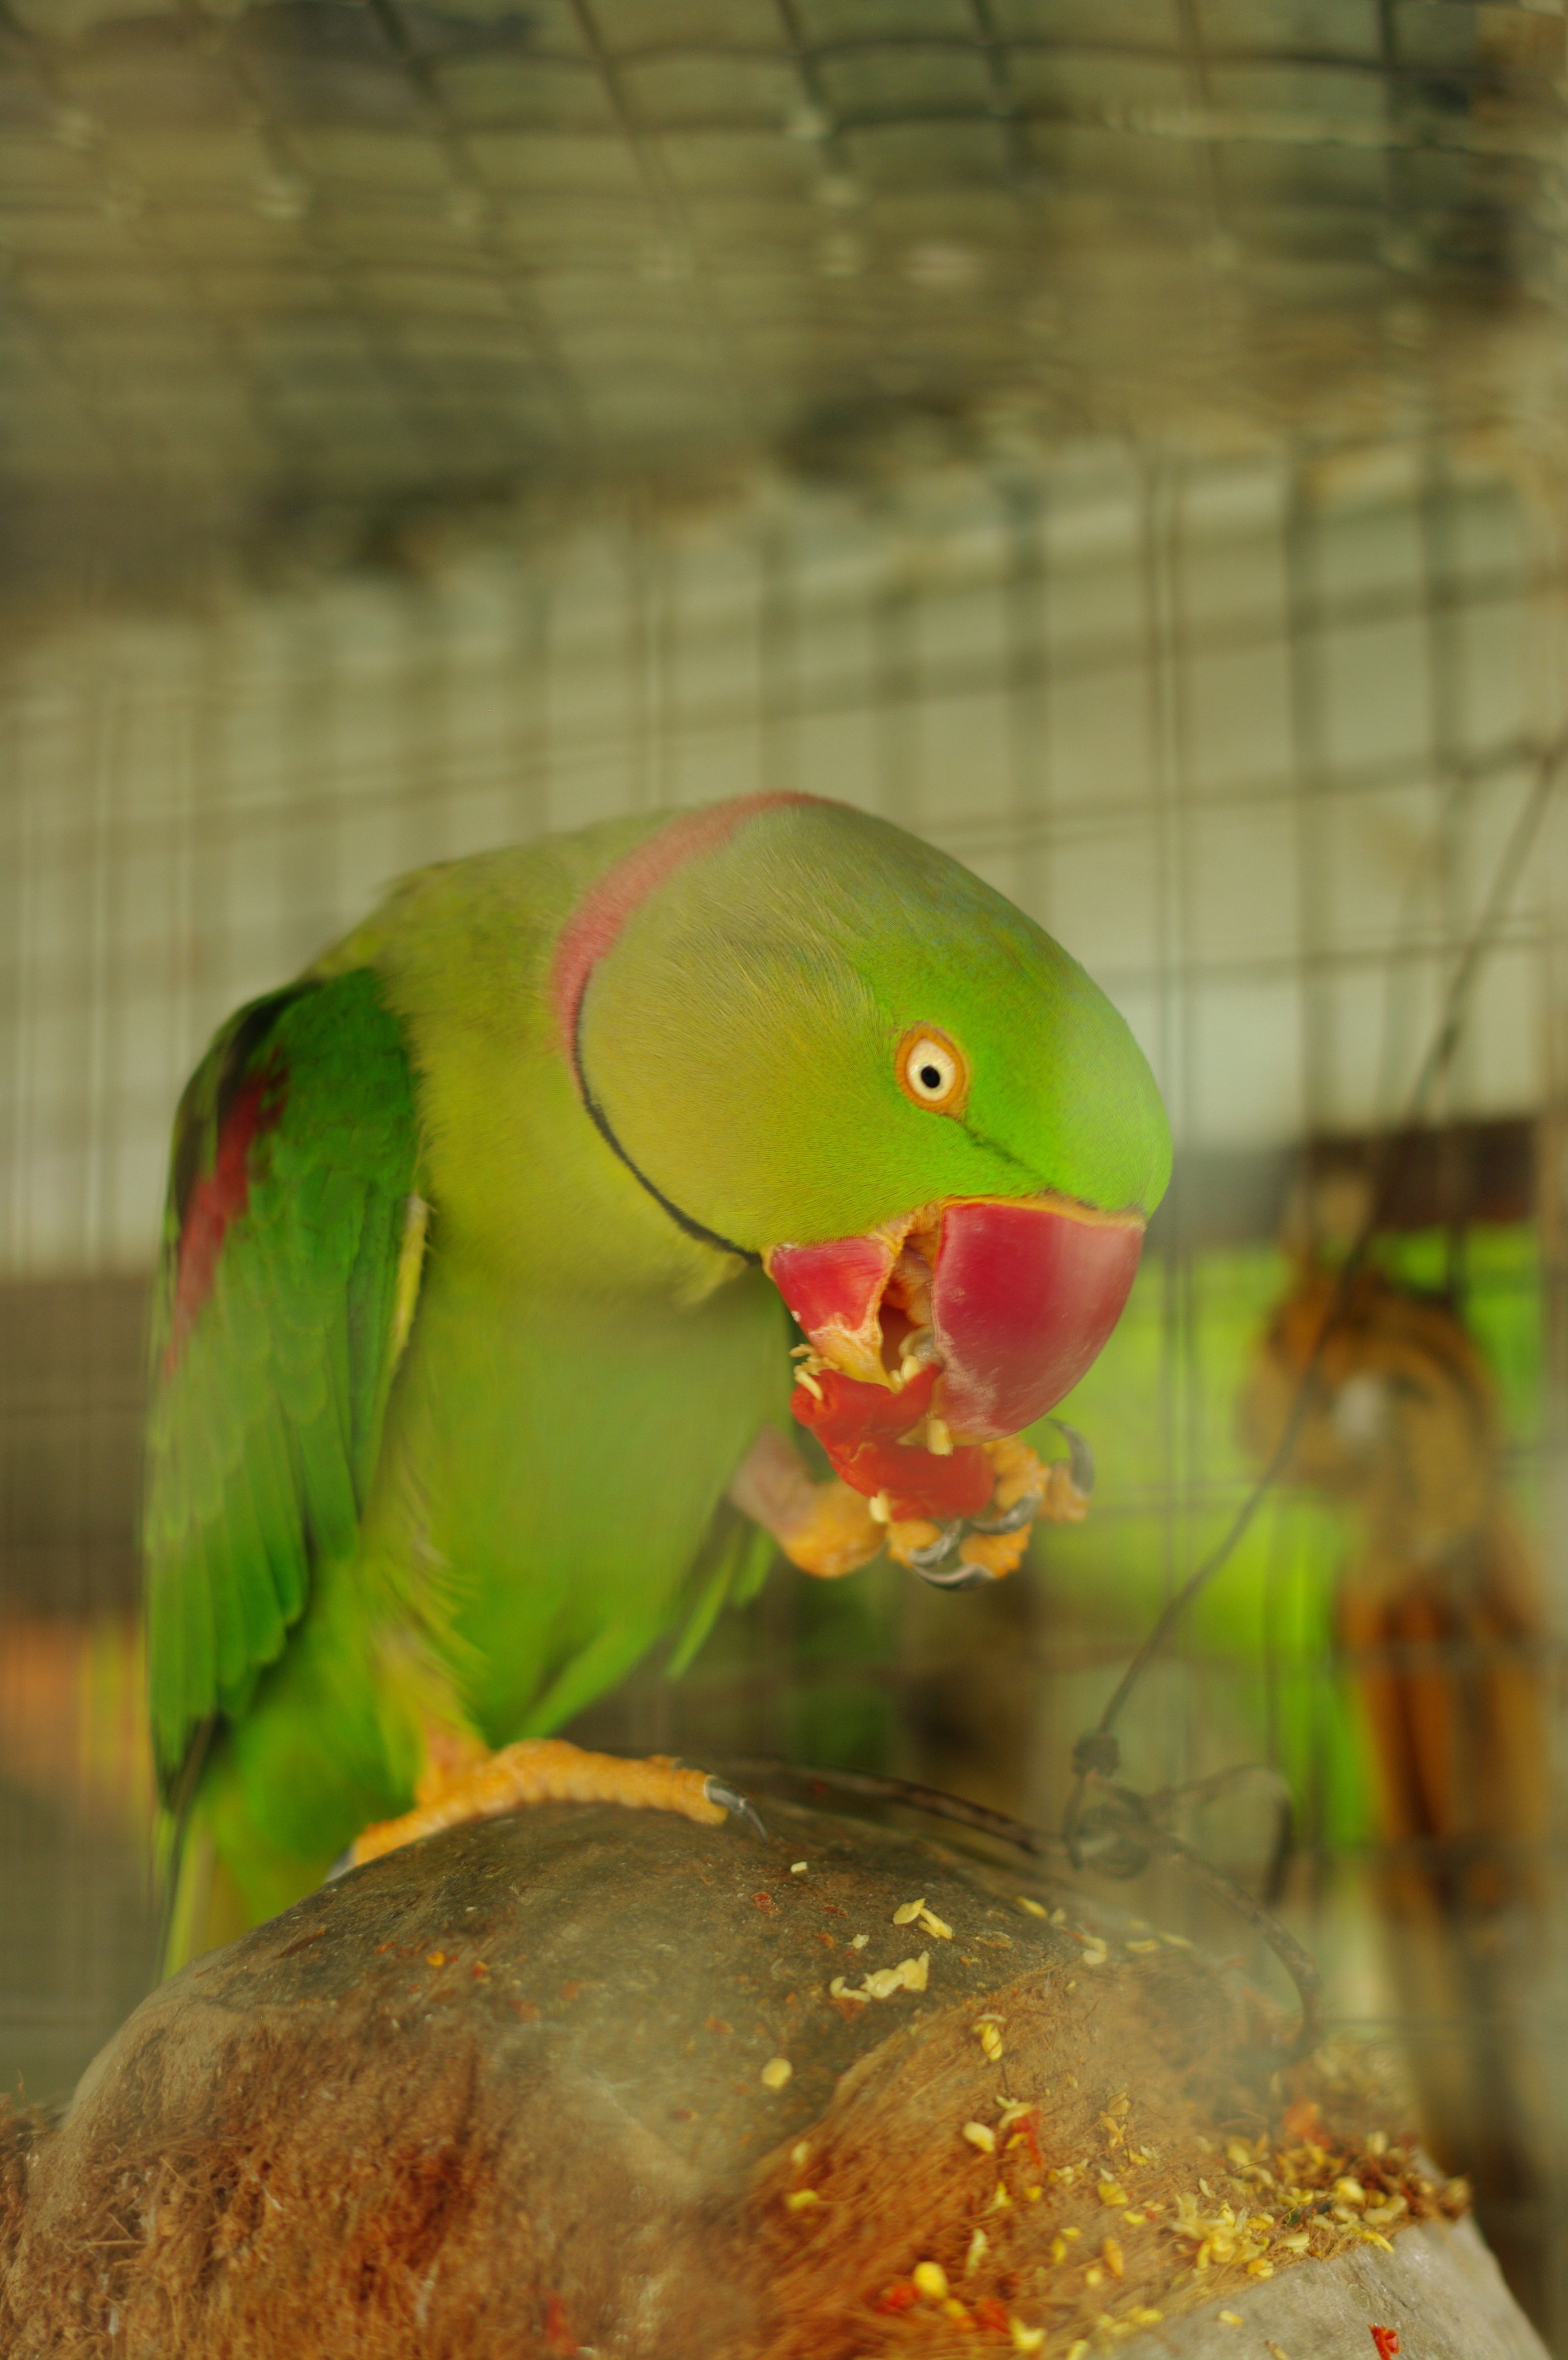
bird, wildlife, green, beak, yellow, fauna, lovebird, macaw, vertebrate, parrot, parakeet, common pet parakeet